Grater

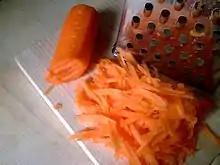
Grated carrot

Graters are commonly used to process vegetables, cheese, citrus peels (to create zest), and spices (such as ginger and nutmeg). They can also be used to grate other soft foods. Dishes whose preparation involves graters include toasted cheese, Welsh rarebit, egg salad, and foods containing cheese sauce such as macaroni and cheese and cauliflower cheese. Rotary graters are more efficient than other graters, due to their mechanical leverage, and are effective for processing harder foods like nuts.